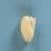
Maize quality: Good